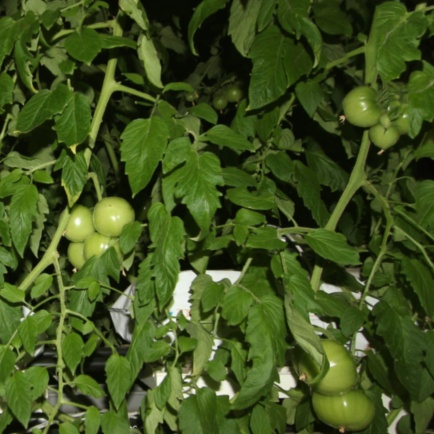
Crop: tomato